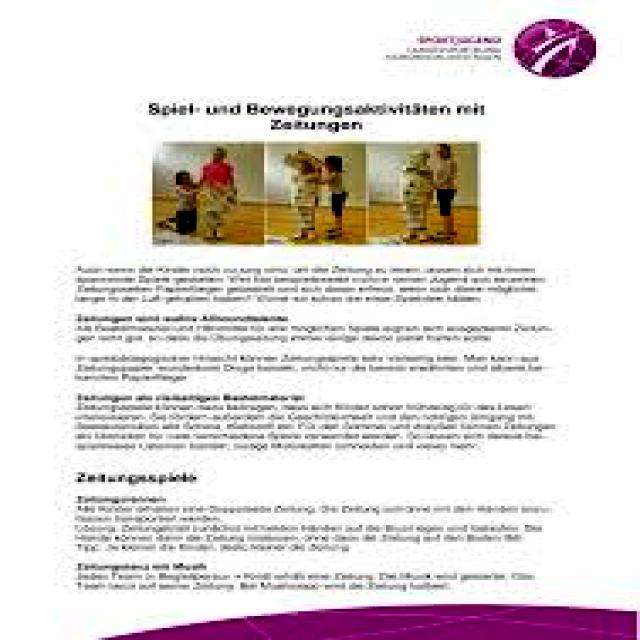
Label: Paper